Museo Mario Testino

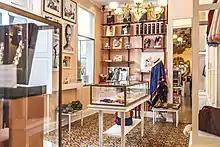
Bodega MATE

A lot more than a museum store, Bodega MATE is a platform of Peruvian and Latin American design, with more than 50 designers and artist, from 11 countries of the region.